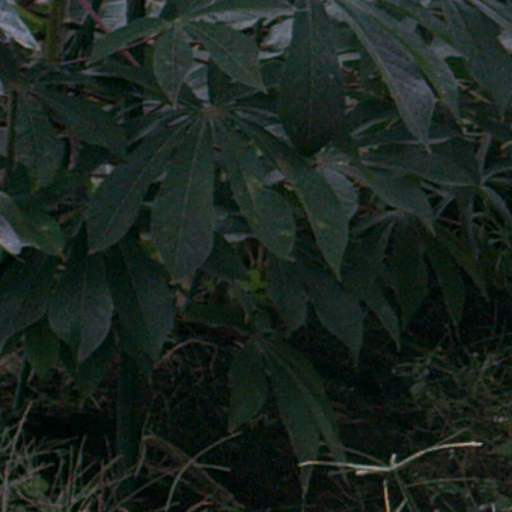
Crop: cassava